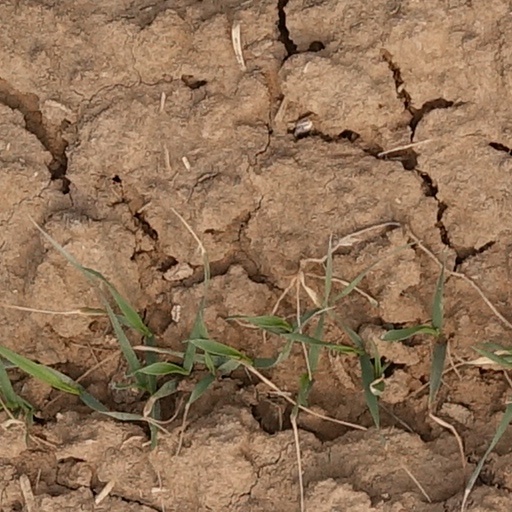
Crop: wheat